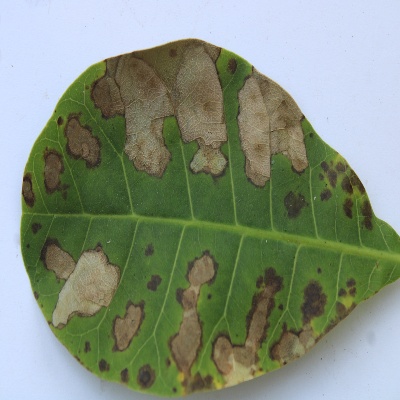
Crop: Cashew
Condition: anthracnose